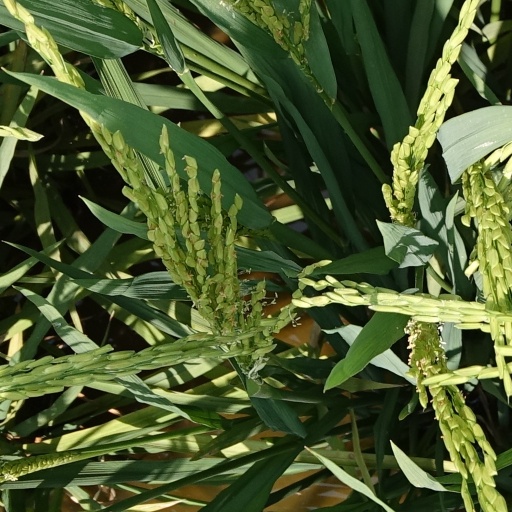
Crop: rice